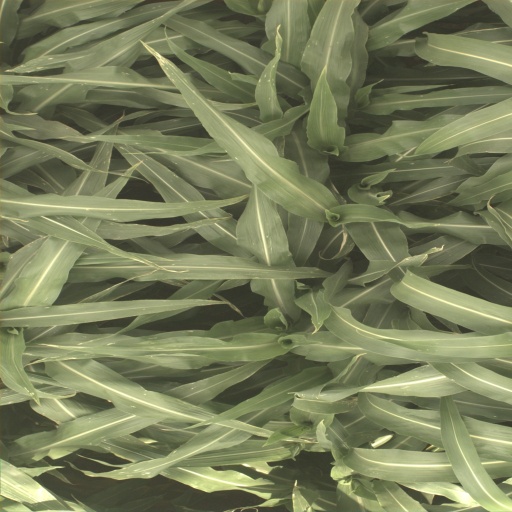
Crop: sorghum